40th Berlin International Film Festival

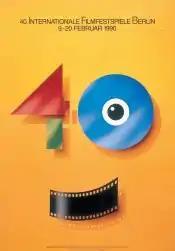
Festival poster

The 40th annual Berlin International Film Festival was held from 9 to 20 February 1990. The festival opened with "Steel Magnolias" by Herbert Ross, which was shown out of competition.